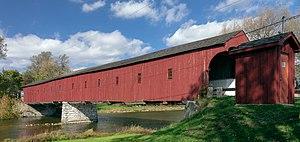
Derry est, à l'instar de Castle Rock, une ville fictive de l'État du Maine, aux États-Unis, créée par le romancier Stephen King et servant de cadre à certains de ses récits, notamment Dreamcatcher et Ça, où elle apparaît pour la première fois, Insomnie et 22/11/63.